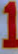
Number: 1